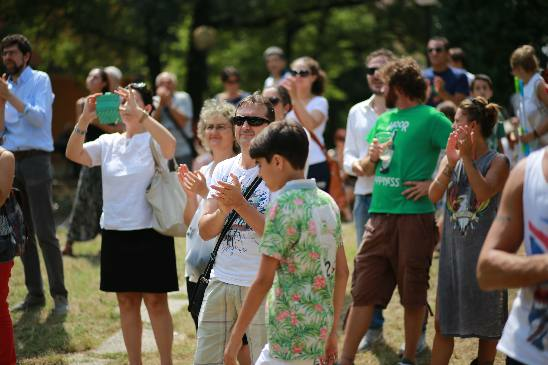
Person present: Yes